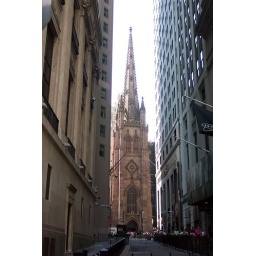
This church was the tallest building in New York before all the big office buildings came along.